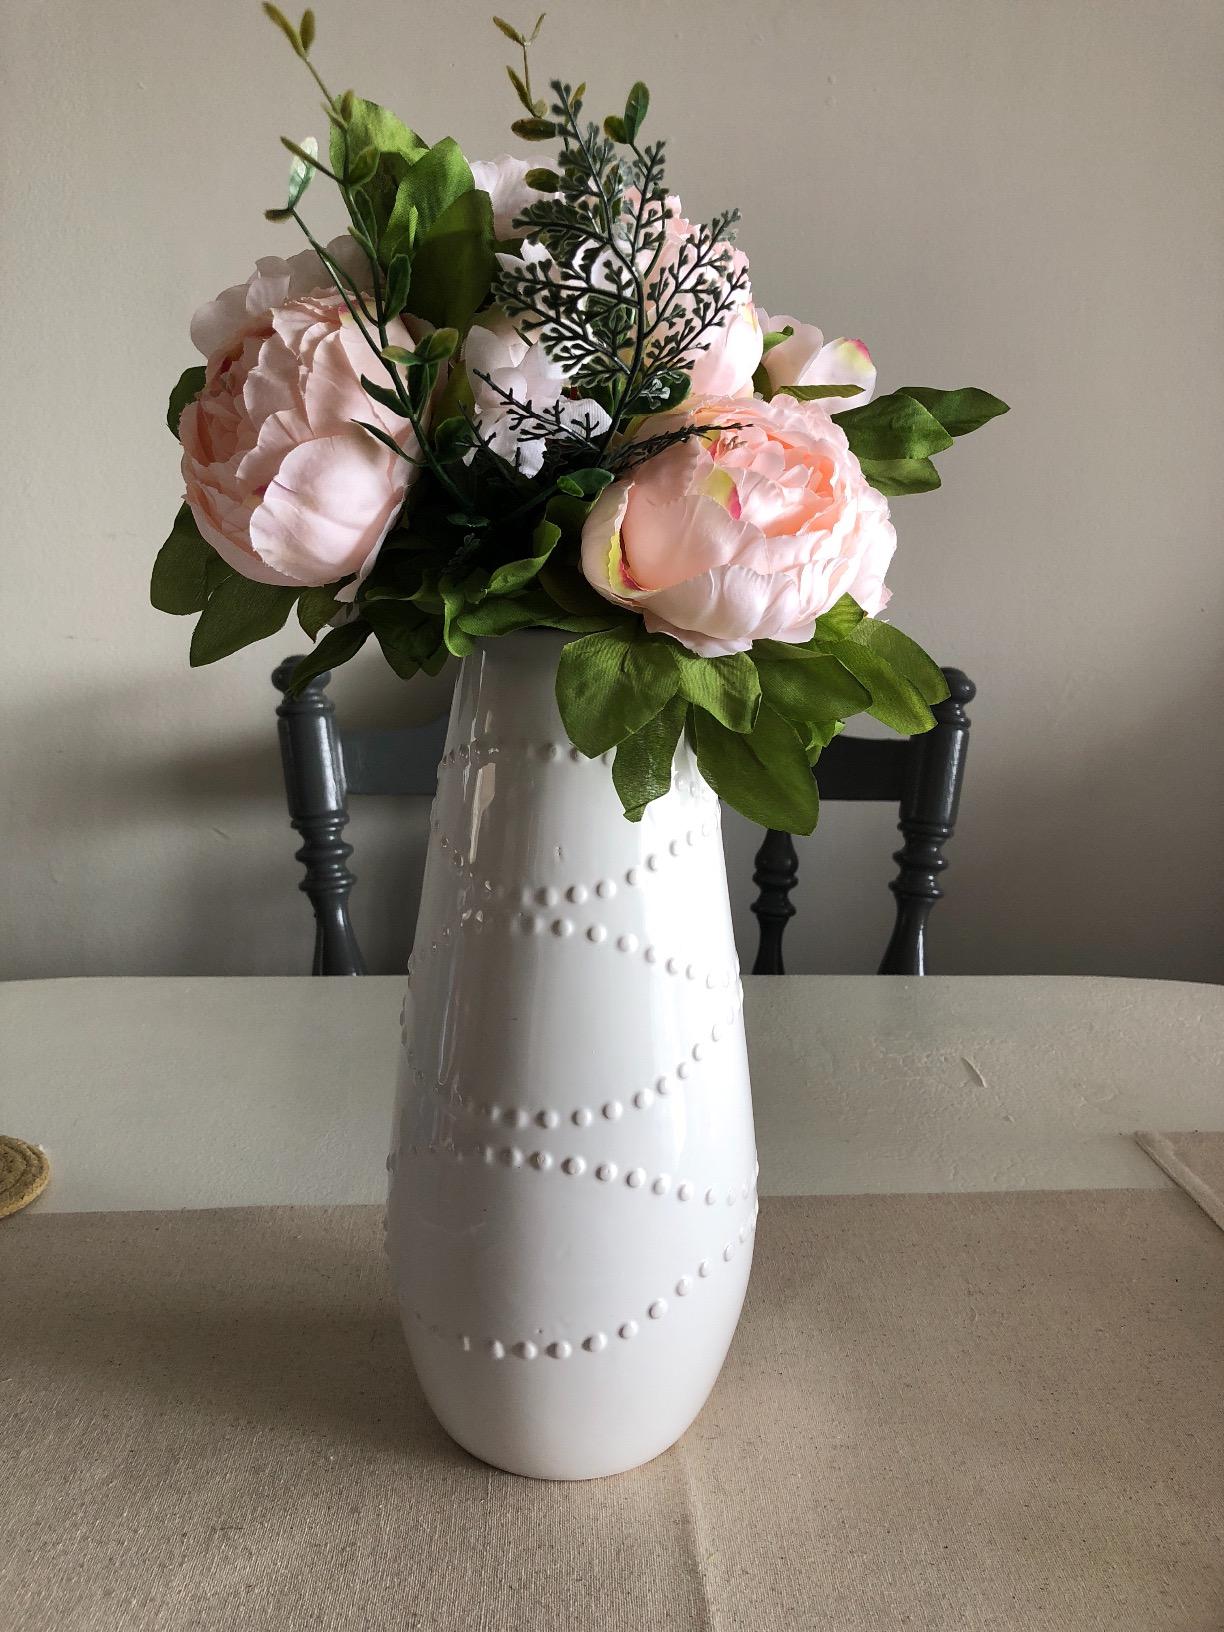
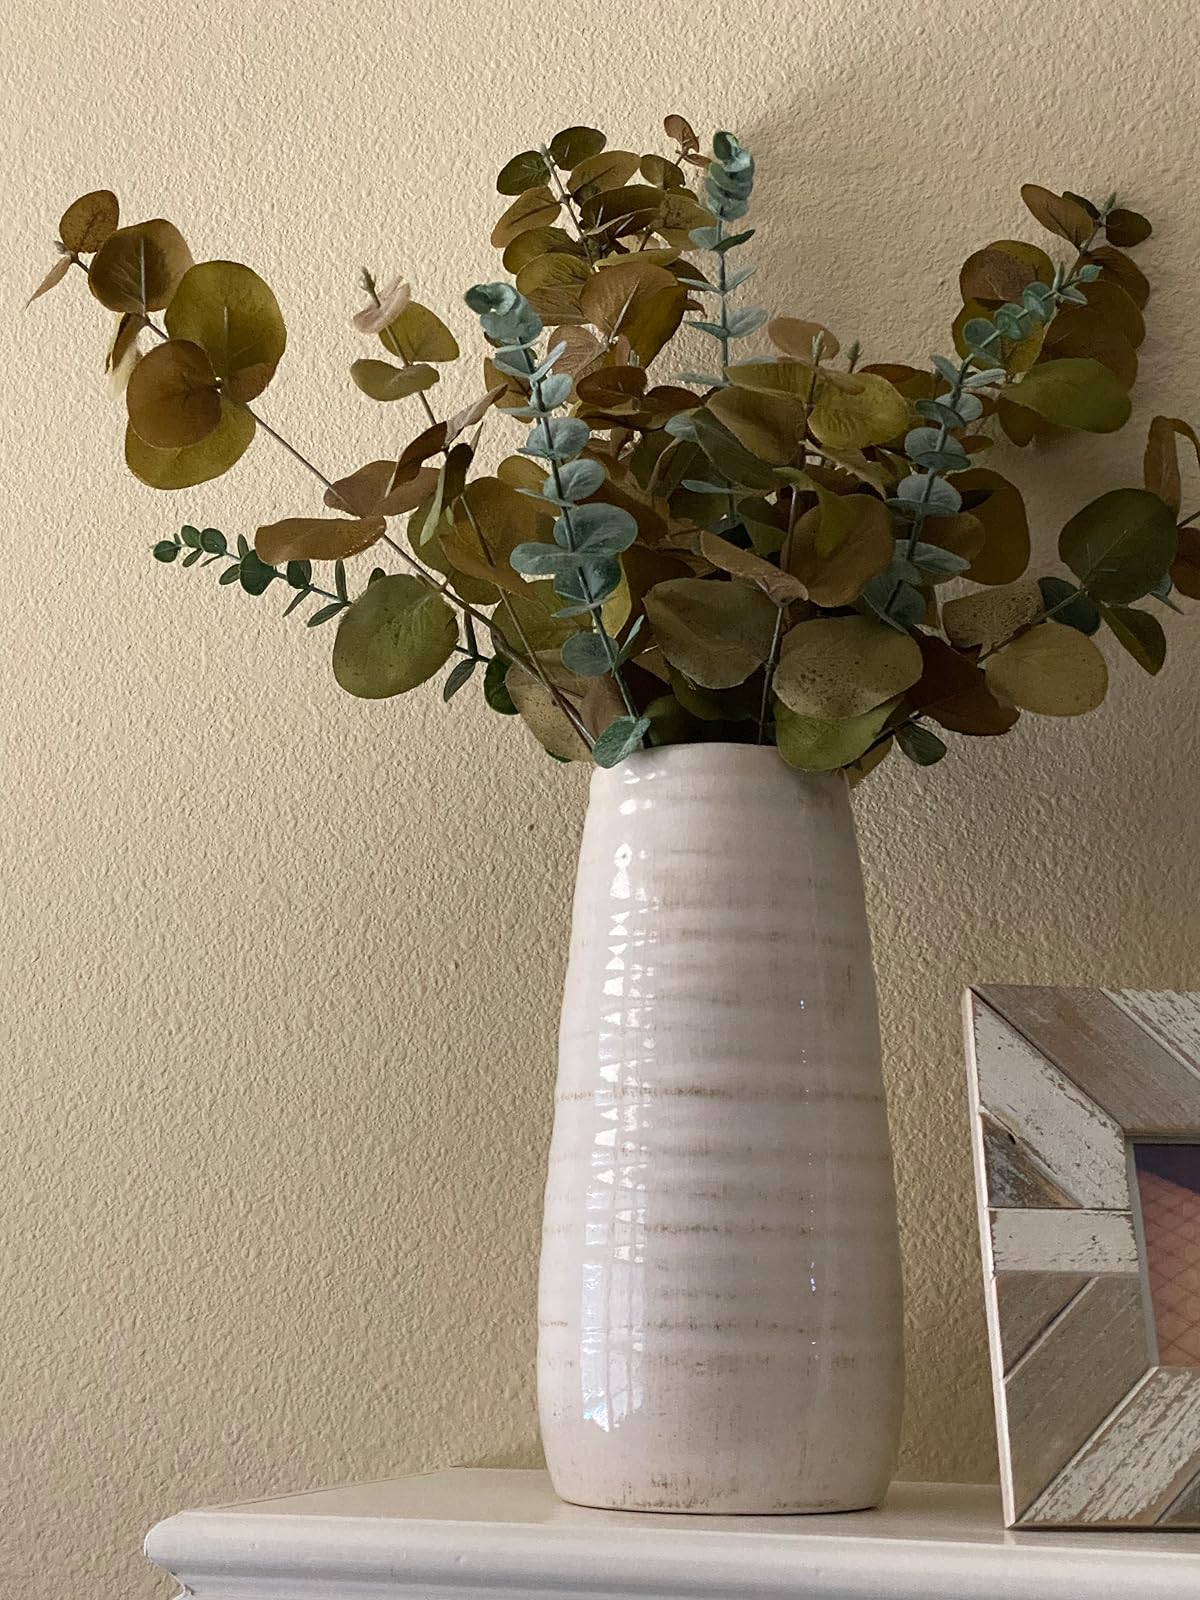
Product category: vase
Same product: no